Mia Hamm

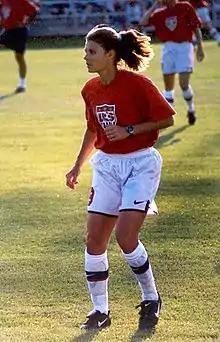
Hamm warming up before a match, 1998

On May 22, 1999, Hamm broke the all-time international goal record with her 108th goal in a game against Brazil in Orlando, Florida. The following month, she led the national team at the 1999 FIFA Women's World Cup, hosted by the United States. During the team's first group stage match against Denmark, she scored her 110th international goal and served an assist to Julie Foudy as the U.S. won 3–0. Against Nigeria, Hamm's low free kick was knocked into the goal by a Nigerian midfielder. Within a minute, Hamm scored with a free kick. She later served an assist to Kristine Lilly before being substituted in the 57th minute. The U.S. won 7–1 and secured a berth in the quarter-finals. During the team's final group stage match, head coach Tony DiCicco rested a number of players, including Hamm, who was substituted at half-time. The U.S. defeated Korea 3–0 and finished Group A with nine points. In the quarter-finals, the U.S. defeated Germany 3–2. Playing Brazil in the semi-finals, Hamm was knocked down in the penalty area late in the second half; Michelle Akers converted the subsequent penalty and their team won 2–0.